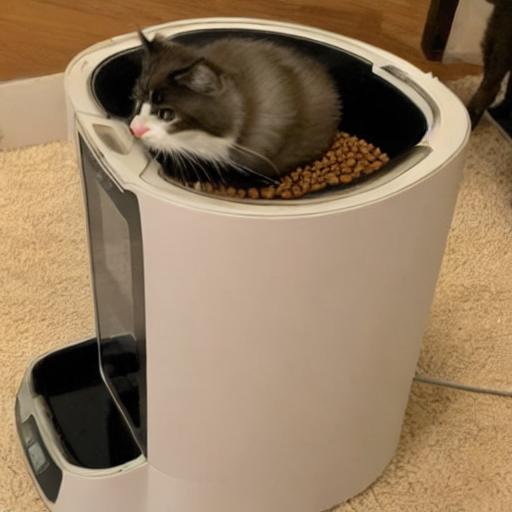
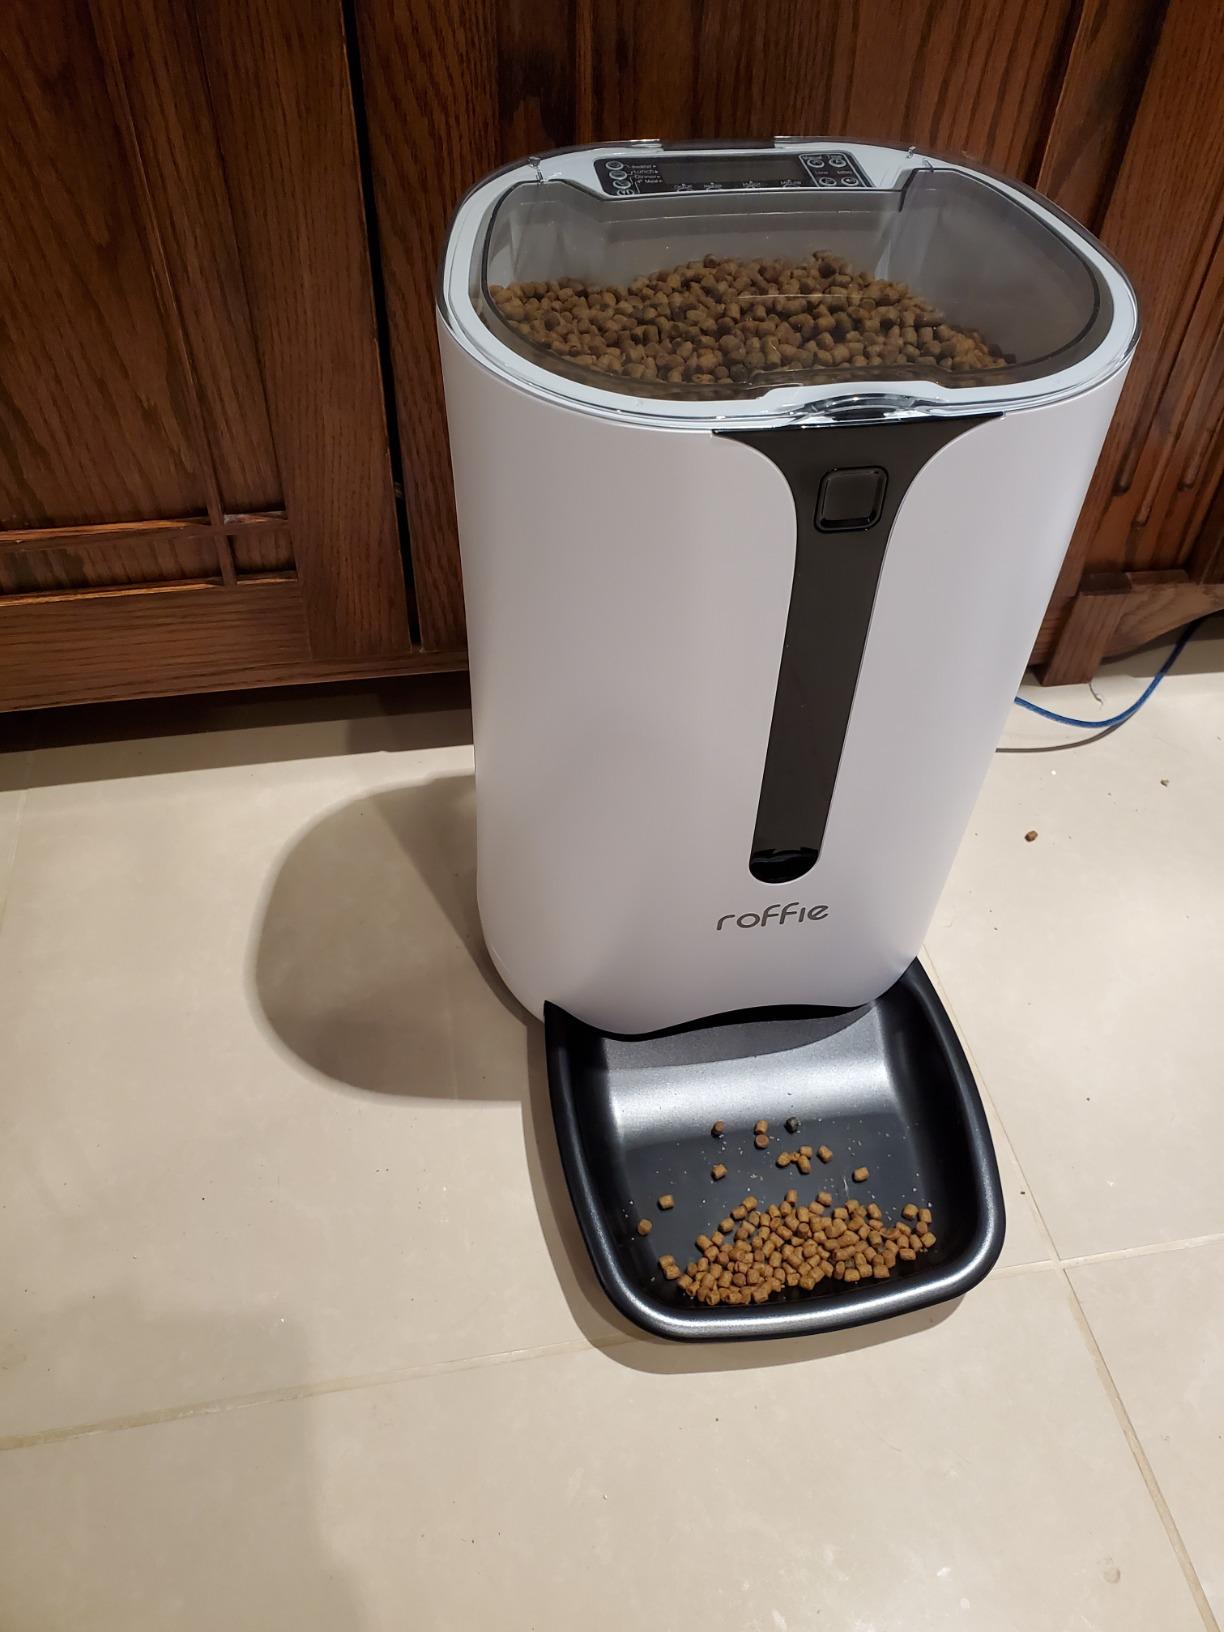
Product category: items_feeder
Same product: no